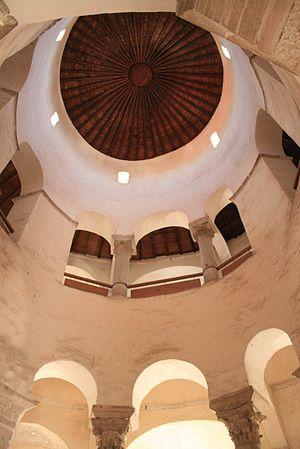
L’architecture carolingienne se développe du milieu du VIIIᵉ siècle à la fin du Xᵉ siècle à partir de références paléo-chrétiennes avec la renaissance carolingienne. Elle marque en Occident un renouveau artistique dans un cadre chrétien qui se structure et où le monachisme est théorisé. L'architecture carolingienne représente la formulation concrète d'une pensée et de sa fonction. L'organisation des structures des plans romans vient très directement de l'élaboration de l'époque carolingienne et l'ordonnance des westwerks carolingiens puis ottoniens a préparé les façades de l'époque romane. Il nous reste cependant très peu de monuments et de vestiges de cette époque, la plupart ayant été remplacés par des monuments plus grands et plus récents de style roman et gothique mais les fouilles et les textes permettent des restitutions.